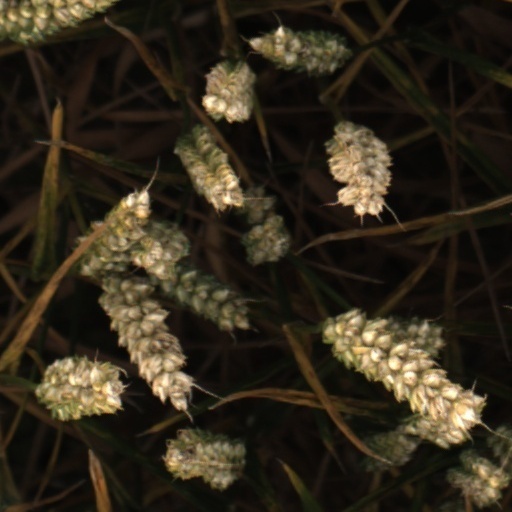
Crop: wheat